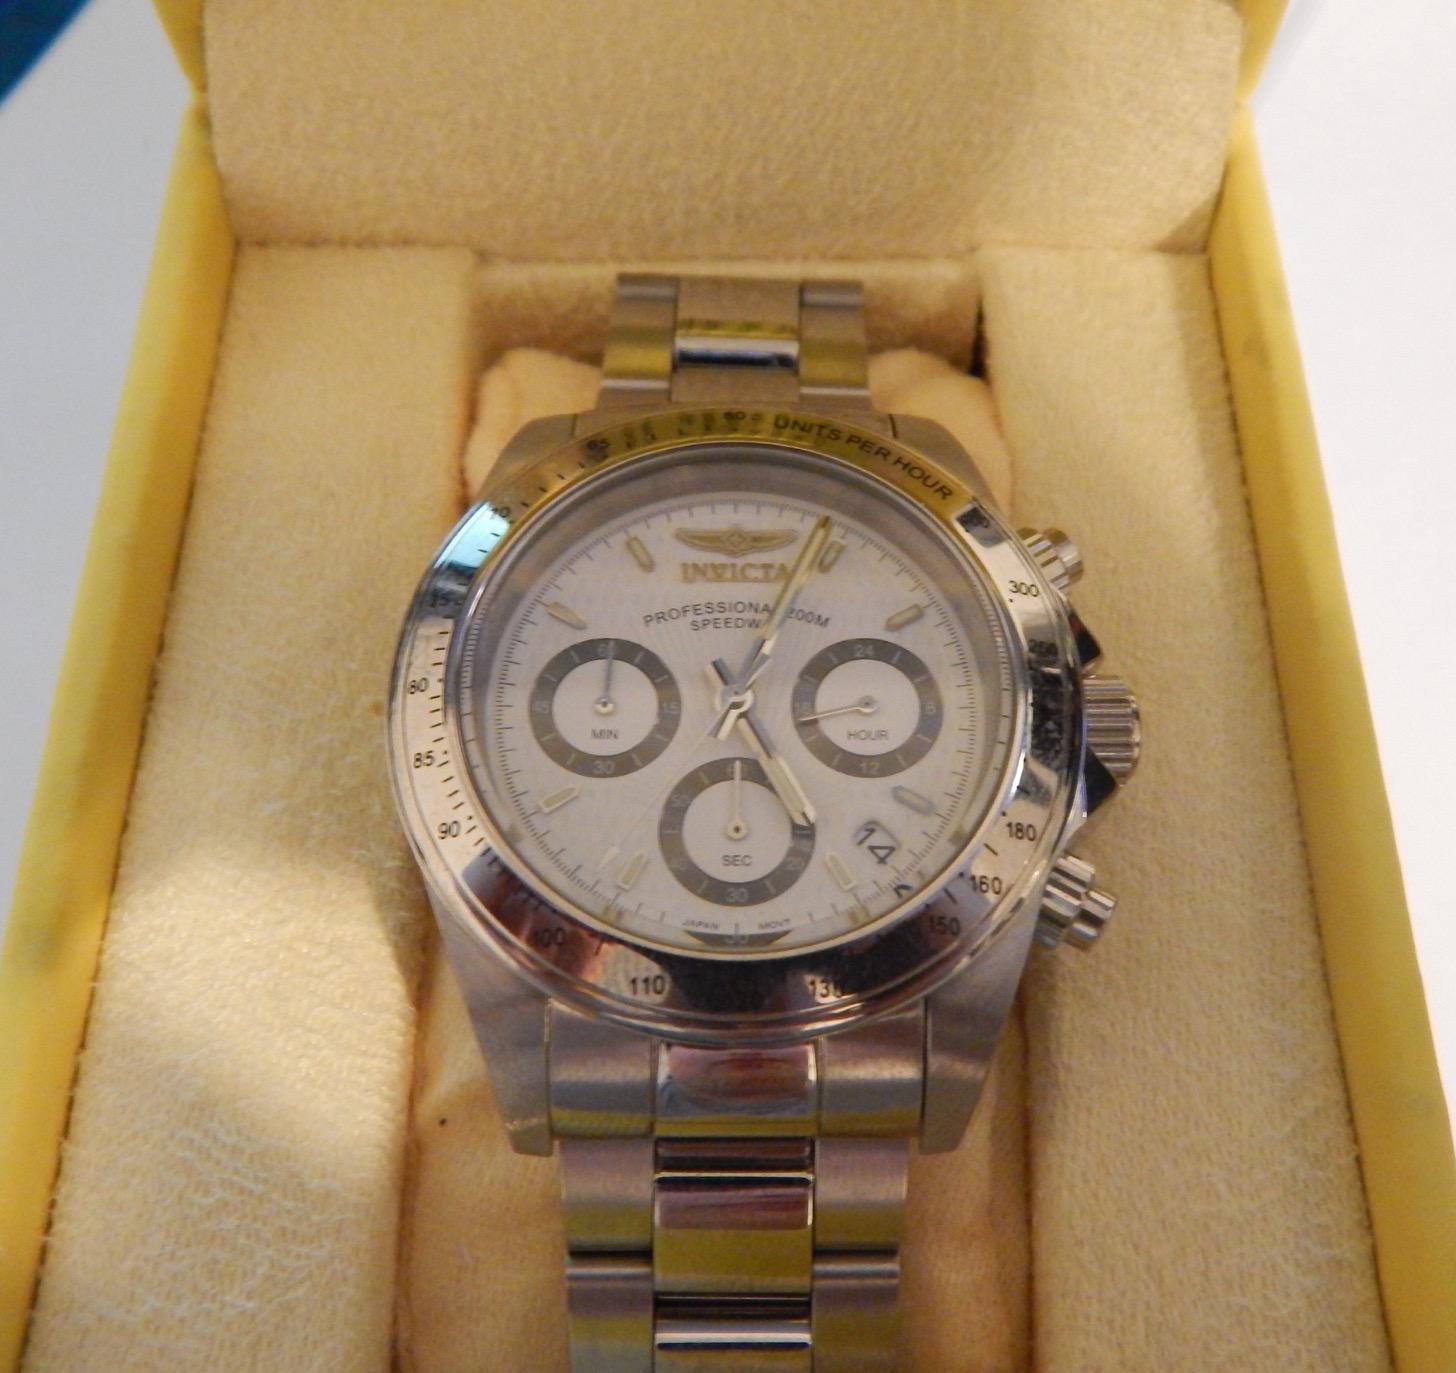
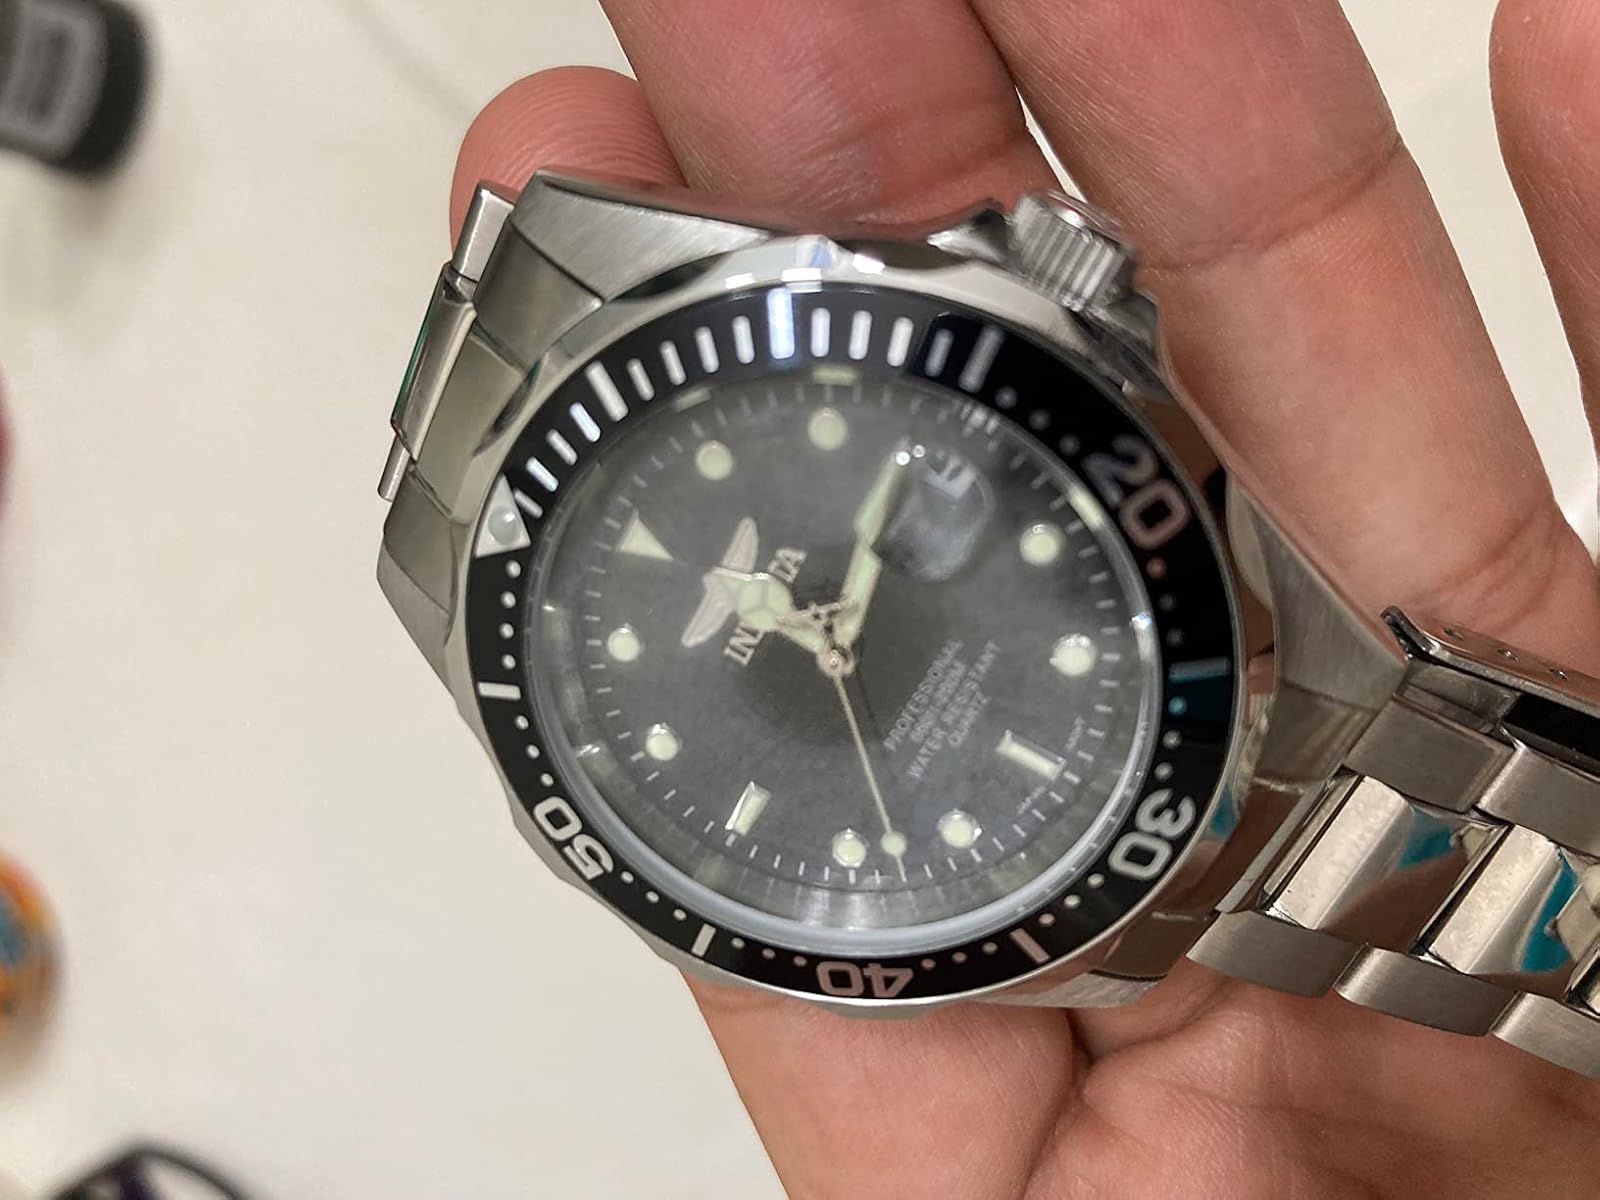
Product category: accessories_watch
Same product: no